Describe the emotion expressed in this image:  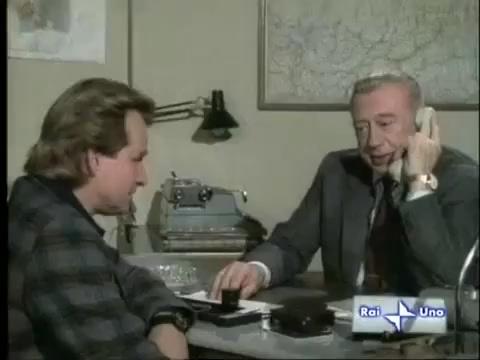
This person displays Suffering, valence and arousal with low intensity.